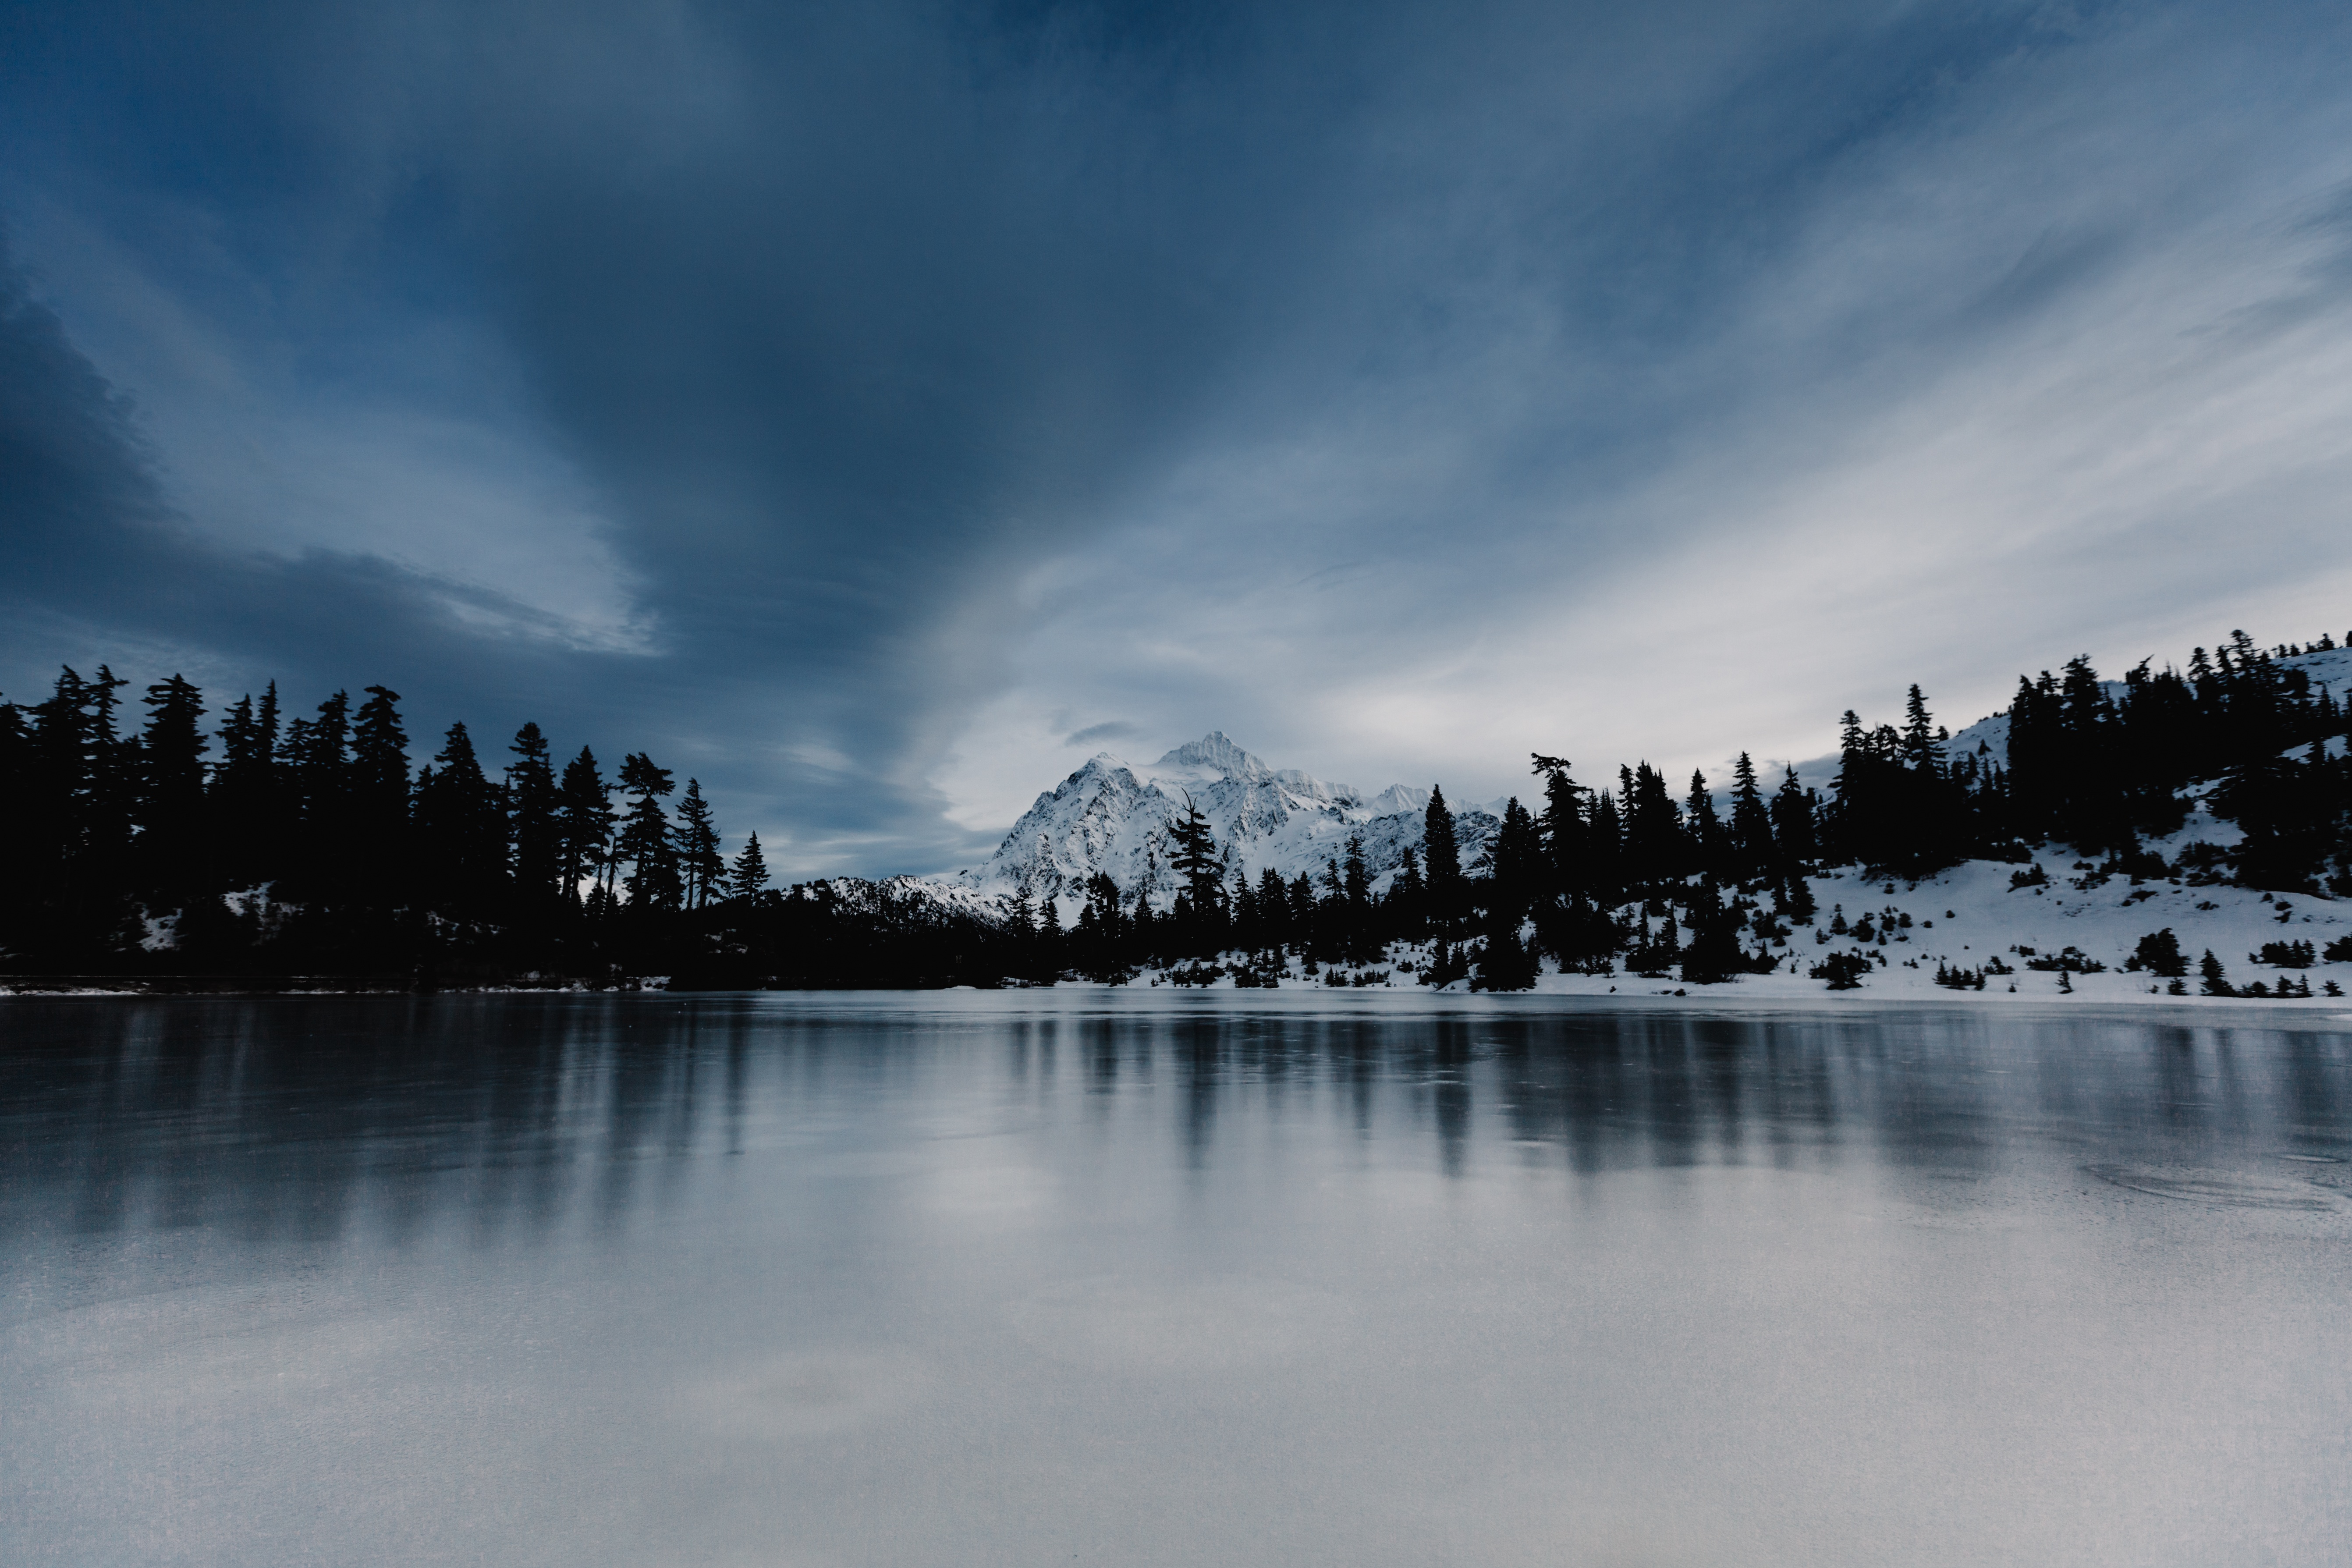
landscape, sea, water, nature, horizon, mountain, snow, cold, winter, cloud, sky, sunrise, sunset, sunlight, morning, wave, lake, dawn, river, dusk, ice, evening, reflection, scenic, weather, season, trees, clouds, meteorological phenomenon, atmospheric phenomenon